William Wentworth

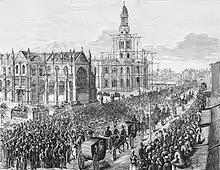
Wentworth's funeral procession along George Street

In 1853 Wentworth chaired a committee to draft a new constitution for New South Wales, which was to receive full responsible self-government from Britain. His draft provided for a powerful unelected Legislative Council and an elected Legislative Assembly with high property qualifications for voting and membership. He also suggested the establishment of a colonial peerage drawn from the landowning class. He remarked that he "agreed with that ancient and venerable constitution that treated those who had no property as infants, or idiots, unfit to have any voice in the management of the State." This draft aroused the bitter opposition of the democrats and radicals such as Daniel Deniehy, who ridiculed Wentworth's plans for what he called a "bunyip aristocracy". The draft constitution was substantially changed to make it more democratic, although the Legislative Council remained unelected.